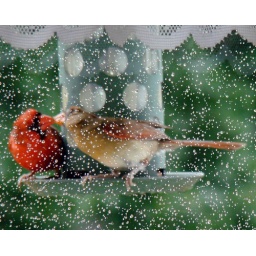
Taken through the kitchen window in the rain.